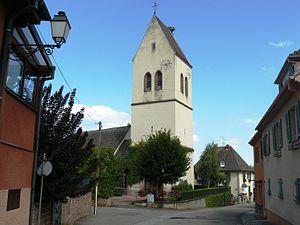
Église Sainte-Catherine [catholique et protestante]
Mittelwihr est une commune française située dans le département du Haut-Rhin, en région Grand Est.